SMART-1

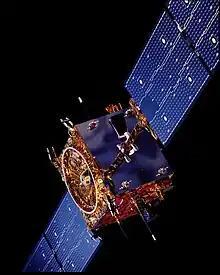
Smart-1 spacecraft

Smart-1 operations were conducted from the ESA European Space Operations Center ESOC in Darmstadt Germany led by the Spacecraft Operations Manager Octavio Camino.